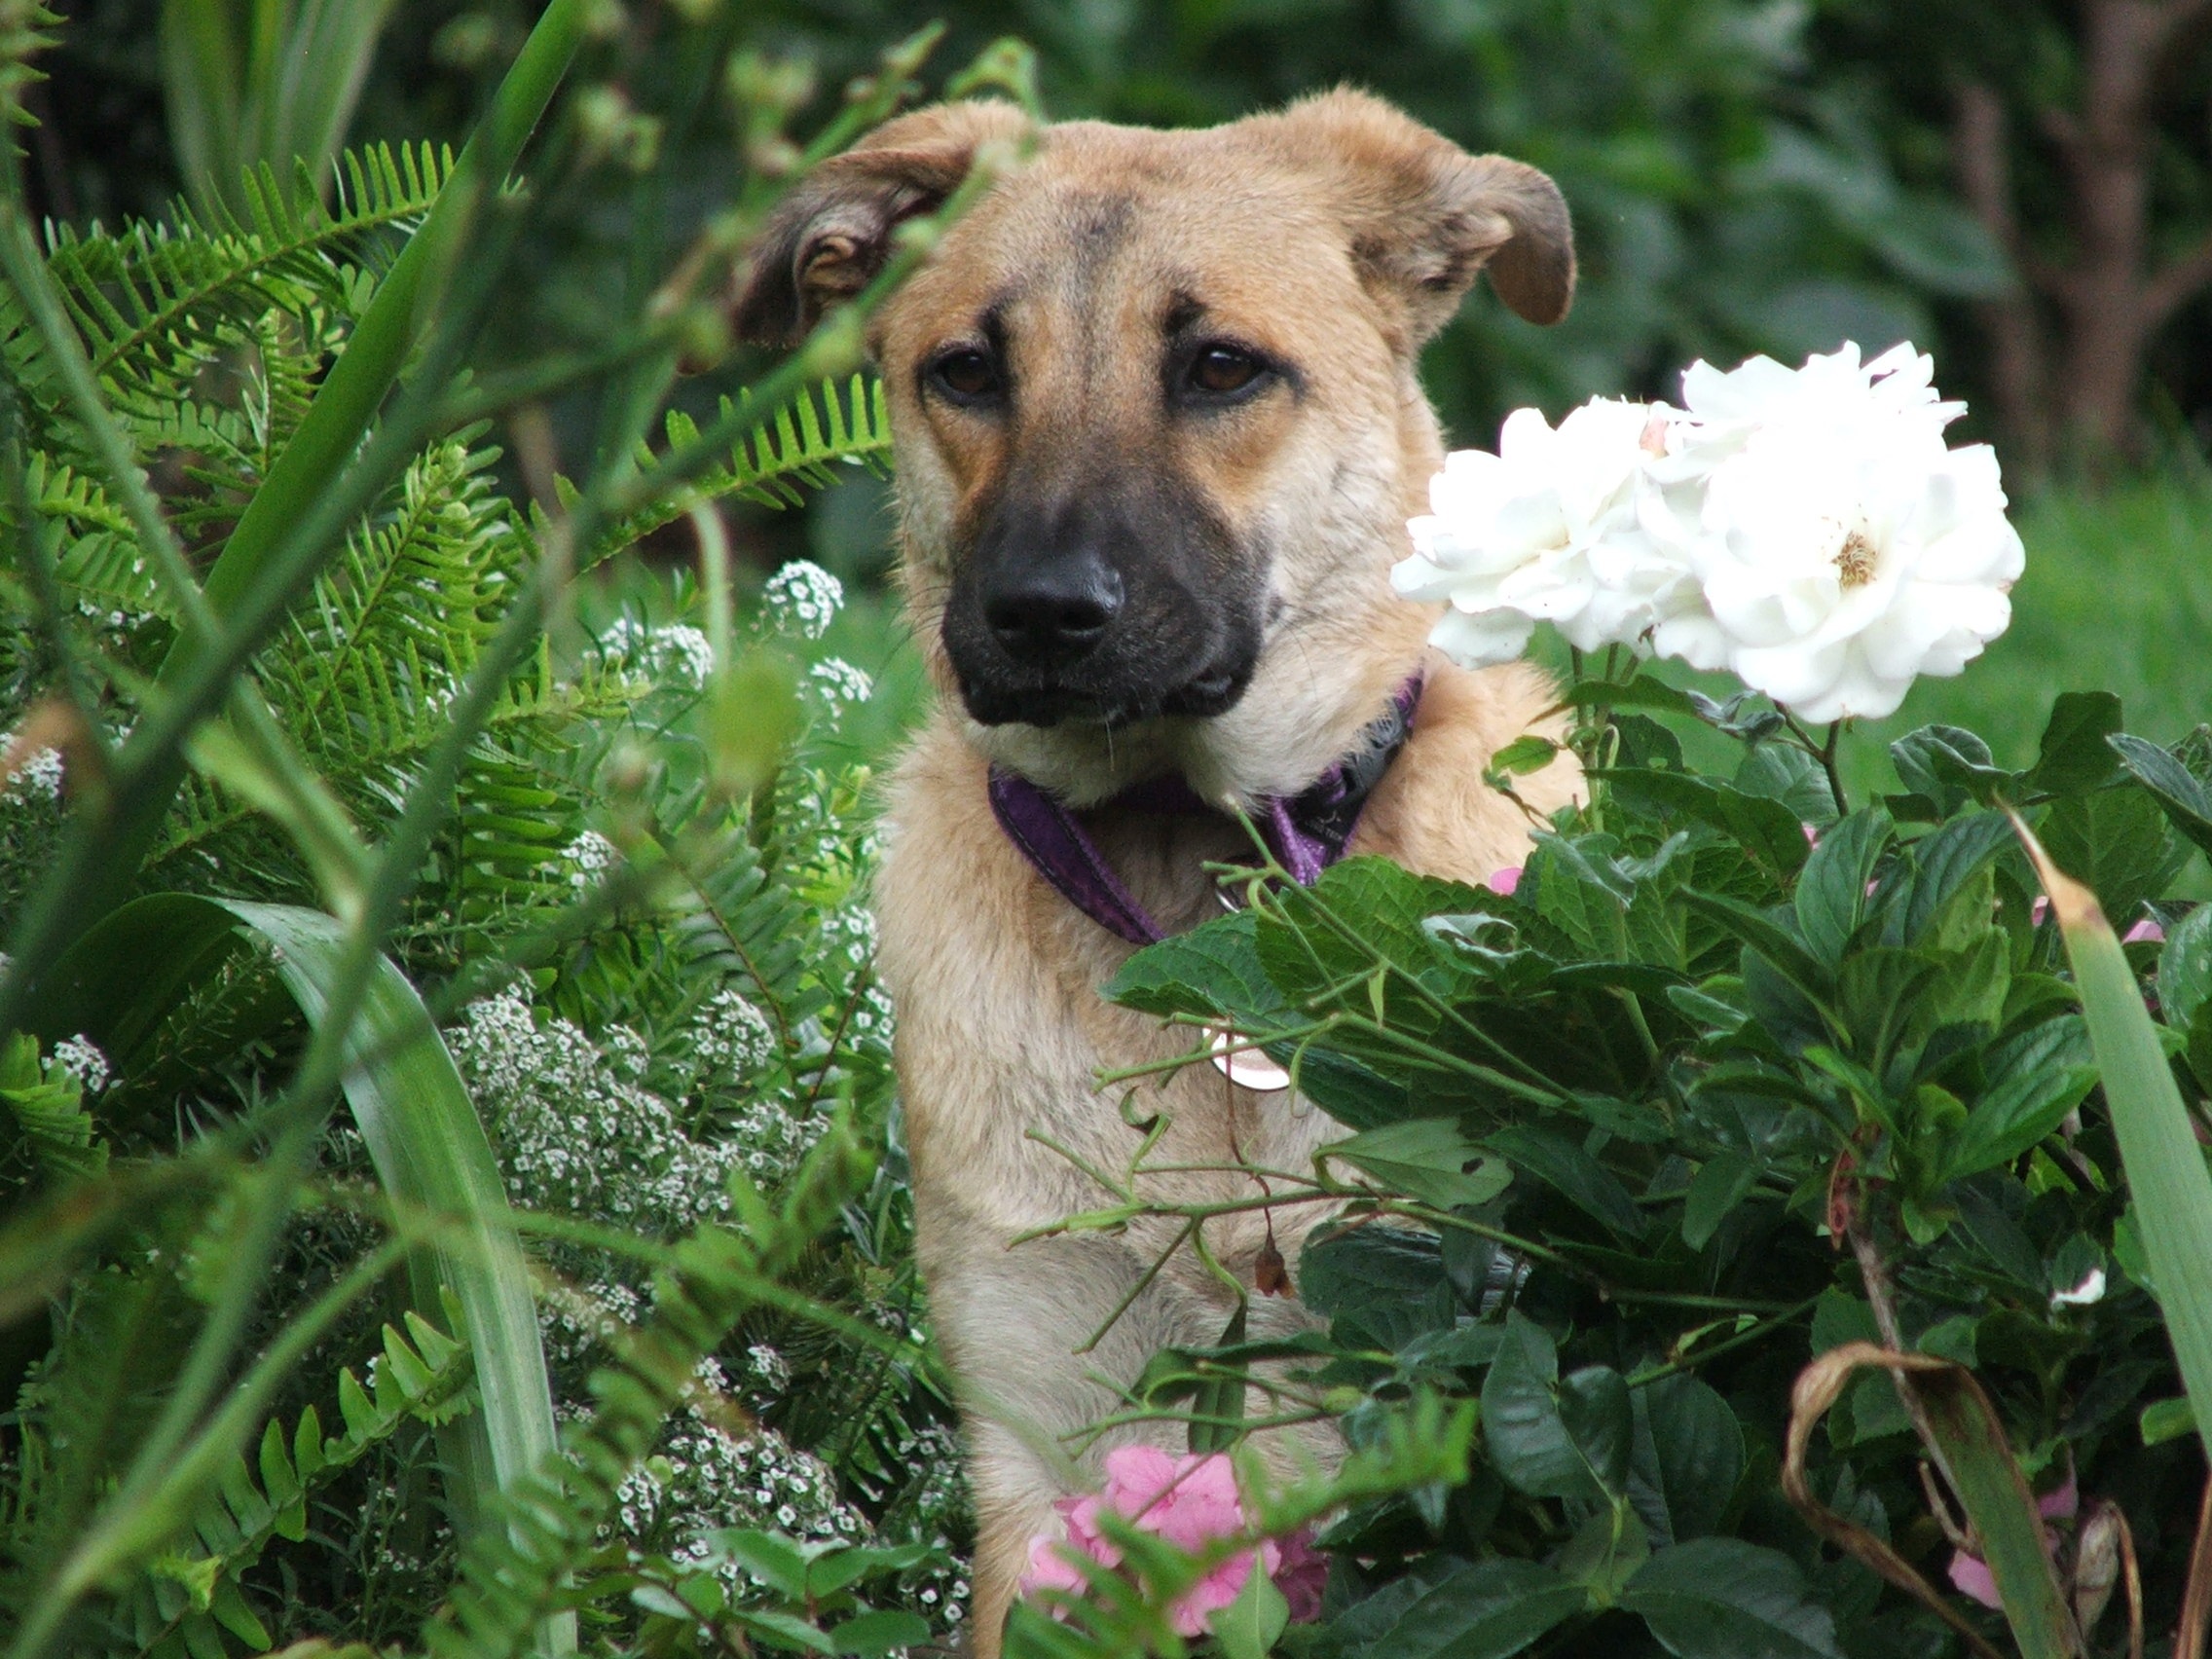
flower, puppy, dog, pet, rose, green, sitting, mammal, garden, vertebrate, terrier, dog like mammal, dog breed group, dog crossbreeds